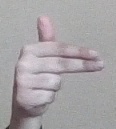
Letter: ghain